Kevin Costner

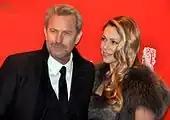
Costner and Baumgartner at the César Awards in 2013

In 1975, while in college, Costner started dating fellow student Cindy Silva, and they married three years later. During their marriage, they had two daughters born in 1984 and 1986, and a son born in 1988. The couple divorced in 1994 after 16 years of marriage, due to Costner allegedly having an affair while on the set of "Waterworld". Cindy Silva received a settlement of 80 million (equivalent to $ million in ).